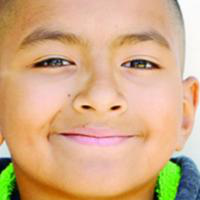
Age group: age 11-20